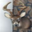
Label: deer